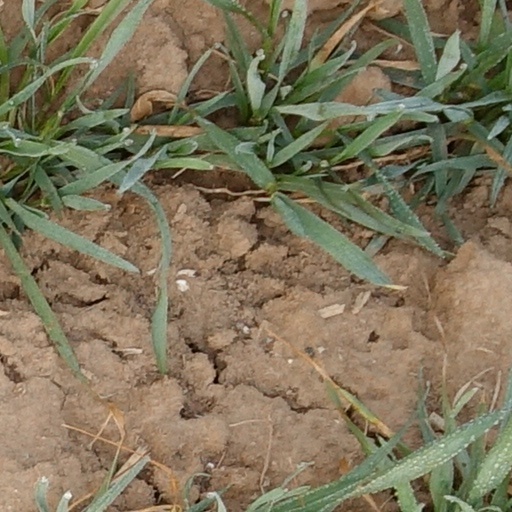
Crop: wheat